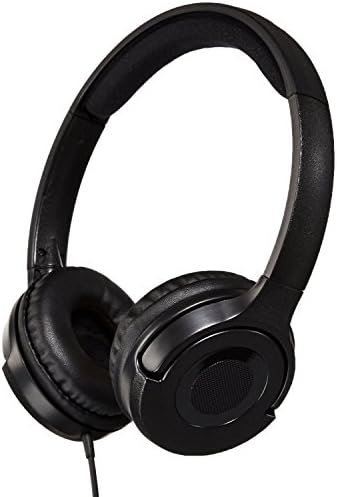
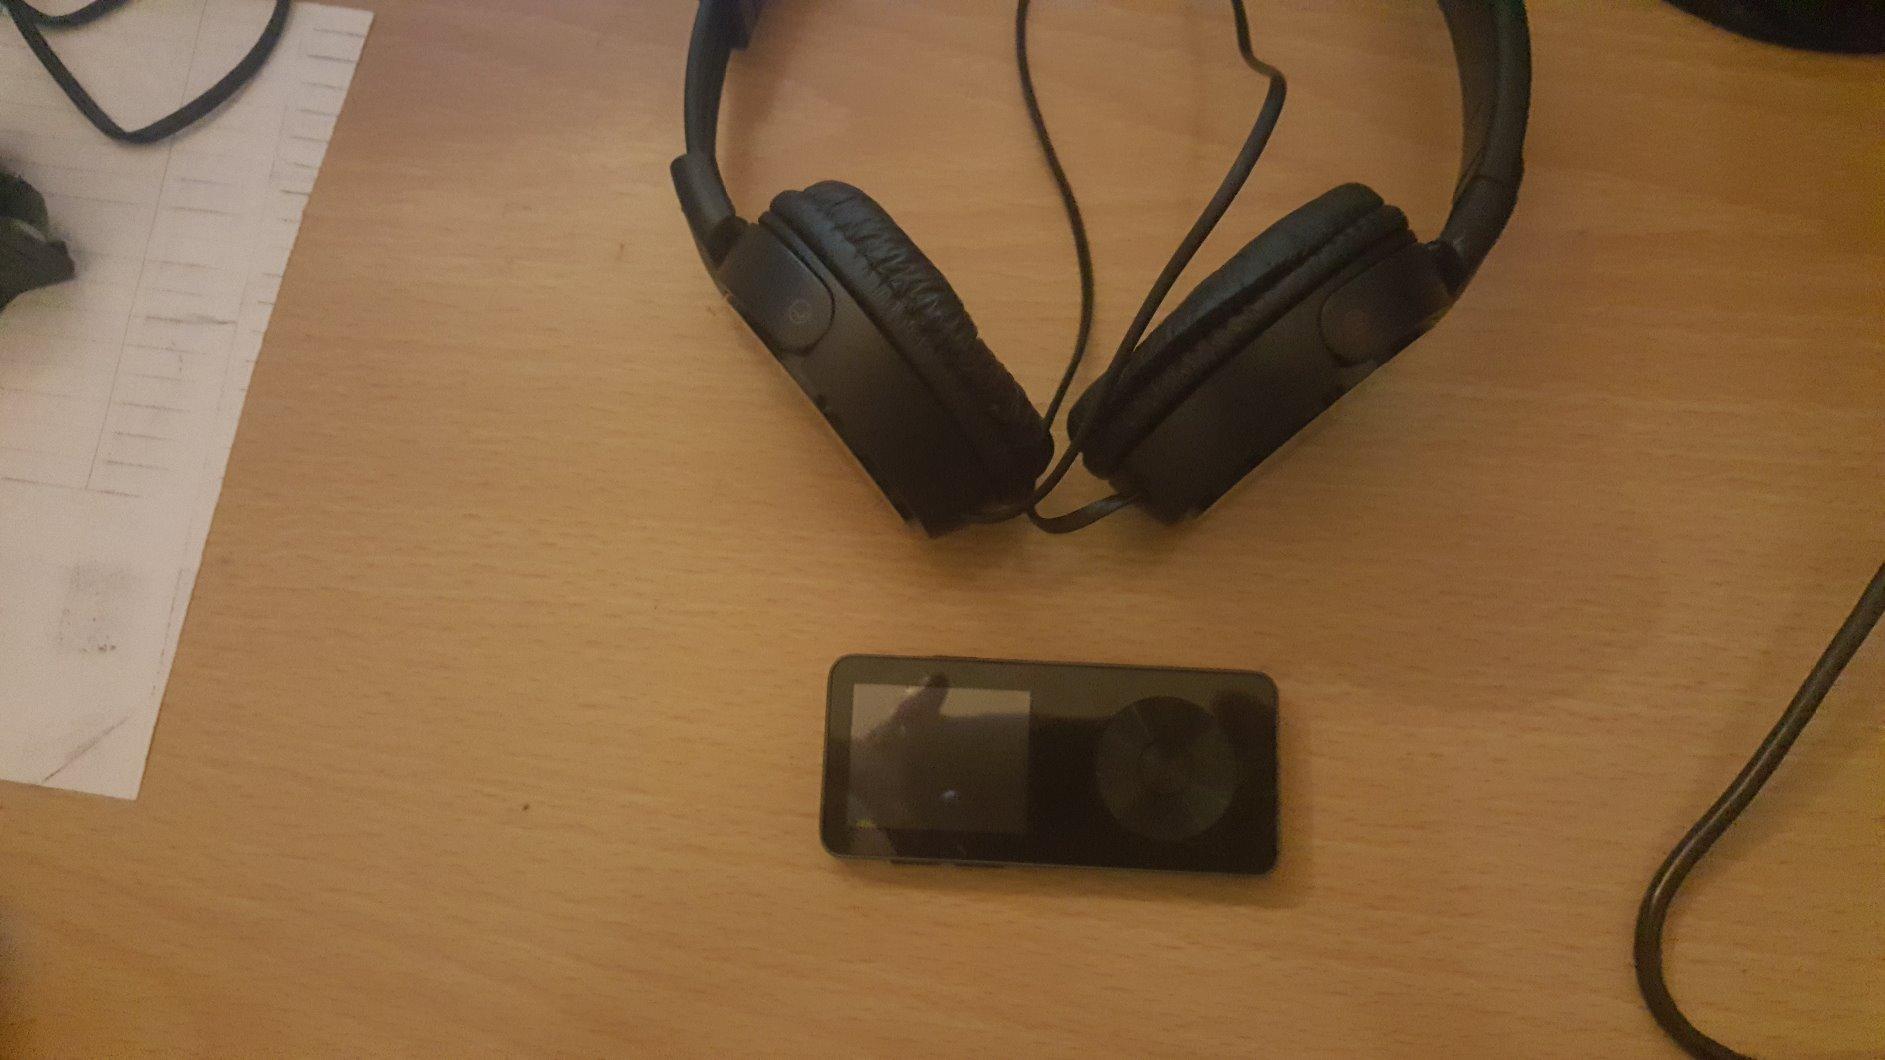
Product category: headphones
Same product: no